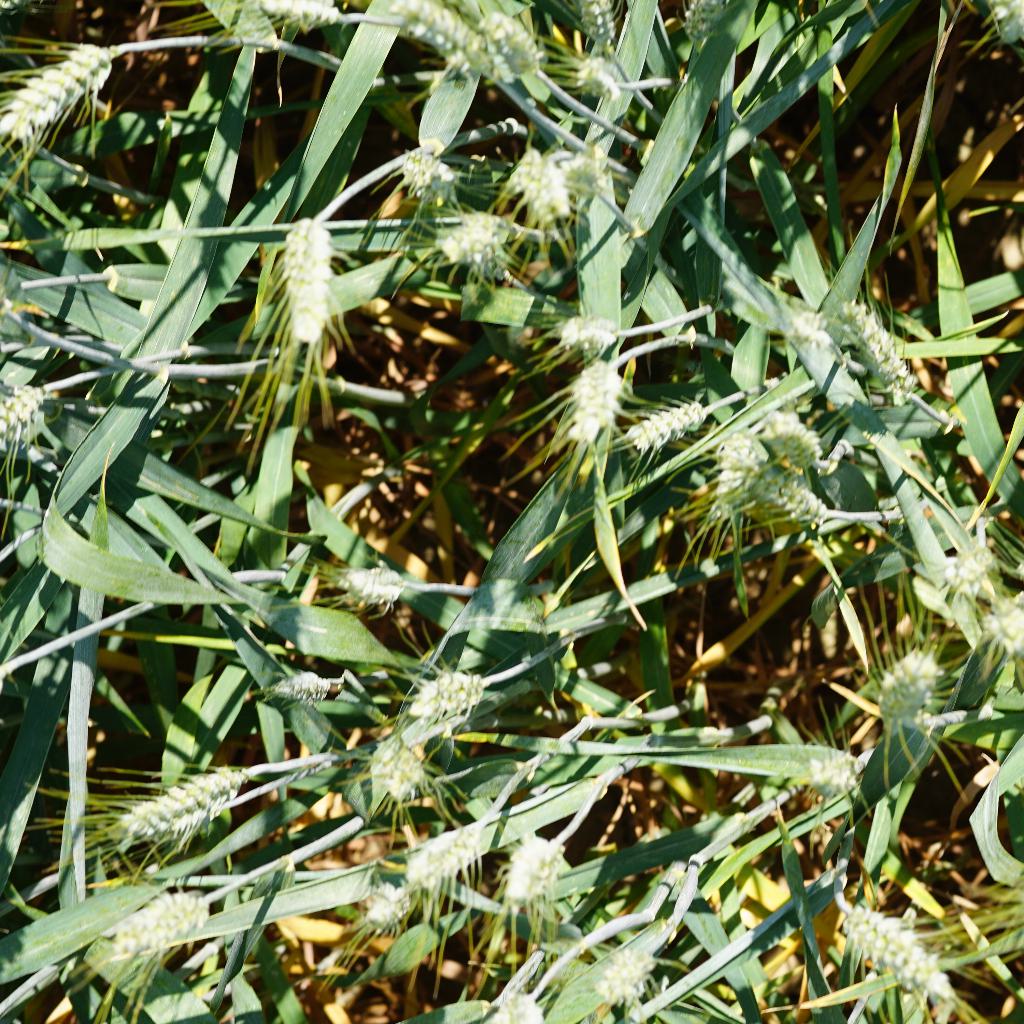
Country: France
Location: Gréoux
Wheat development stage: Filling